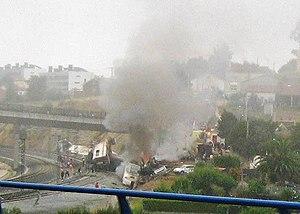
Cette liste chronologique des principaux accidents ferroviaires dans le monde recense les principaux accidents ferroviaires, de par leur notoriété, leur retentissement international et/ou nombre de victimes.
La liste des principaux accidents ferroviaires en Espagne est une liste non exhaustive des accidents ferroviaires survenue sur le réseau ferroviaire espagnol.
Un train à grande vitesse est, selon l'Union internationale des chemins de fer :
L'accident ferroviaire de Saint-Jacques-de-Compostelle est un déraillement du train Alvia 151 survenu le 24 juillet 2013 à 20 h 41, peu avant la gare de Saint-Jacques-de-Compostelle, en Galice, dans le nord-ouest de l'Espagne. Quelques jours après la catastrophe, le bilan définitif fait état de 79 morts et de l'ordre de 140 blessés.